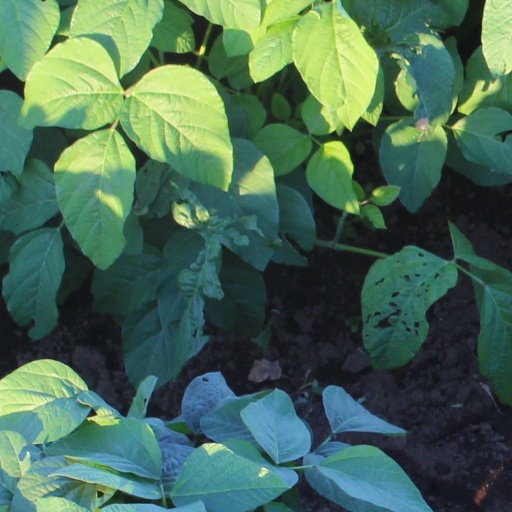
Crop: soybean